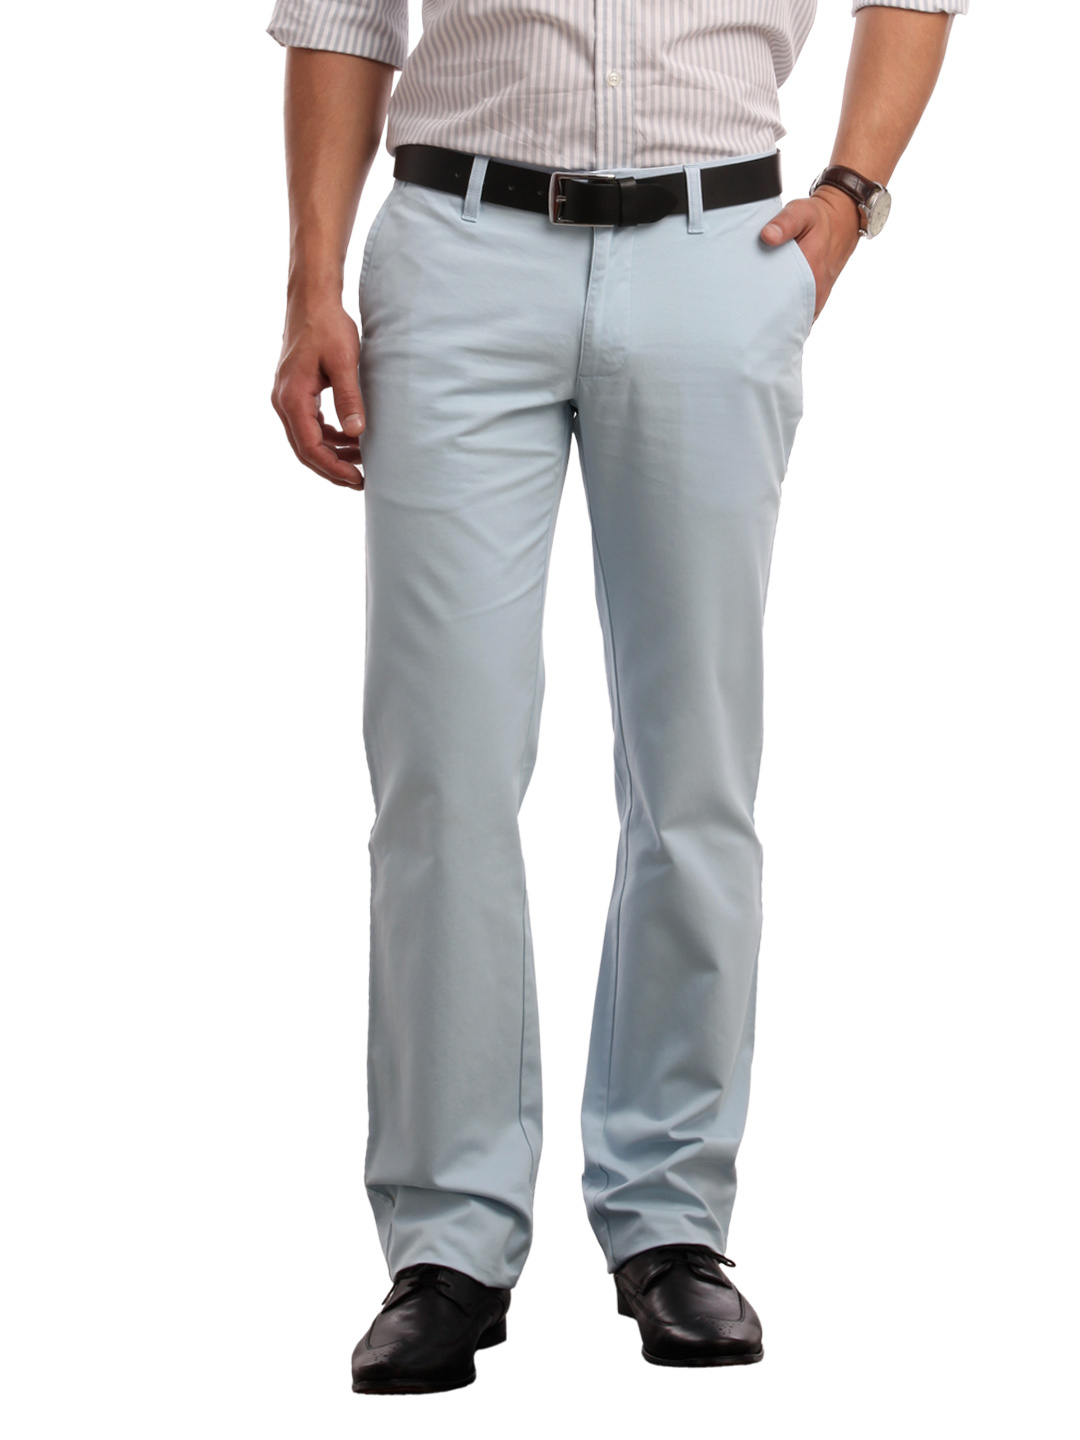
Indian Terrain Men Blue Trousers
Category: Apparel / Bottomwear / Trousers
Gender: Men
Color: Blue
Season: Summer 2012
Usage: Casual